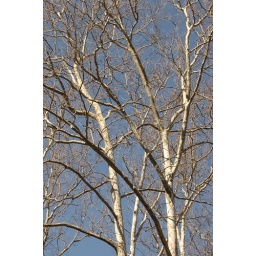
Love the white sycamore branches against the blue sky! (Winona Lake park, by Cherry Creek)